Macarius (imperial legate)

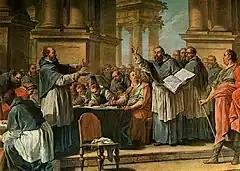
St. Augustine arguing with Donatists

The phrase "Macarian Times" became a sound bite to express the idea of Catholic-imperial persecution by Donatists preachers."Far from securing unity, the Marcarian mission had left a bitterly divided memory half a century later.